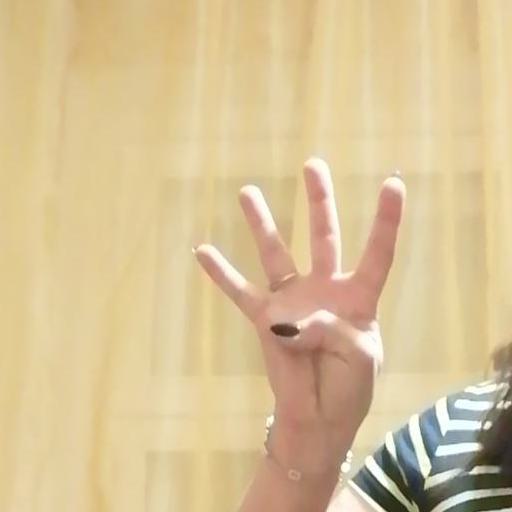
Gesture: four